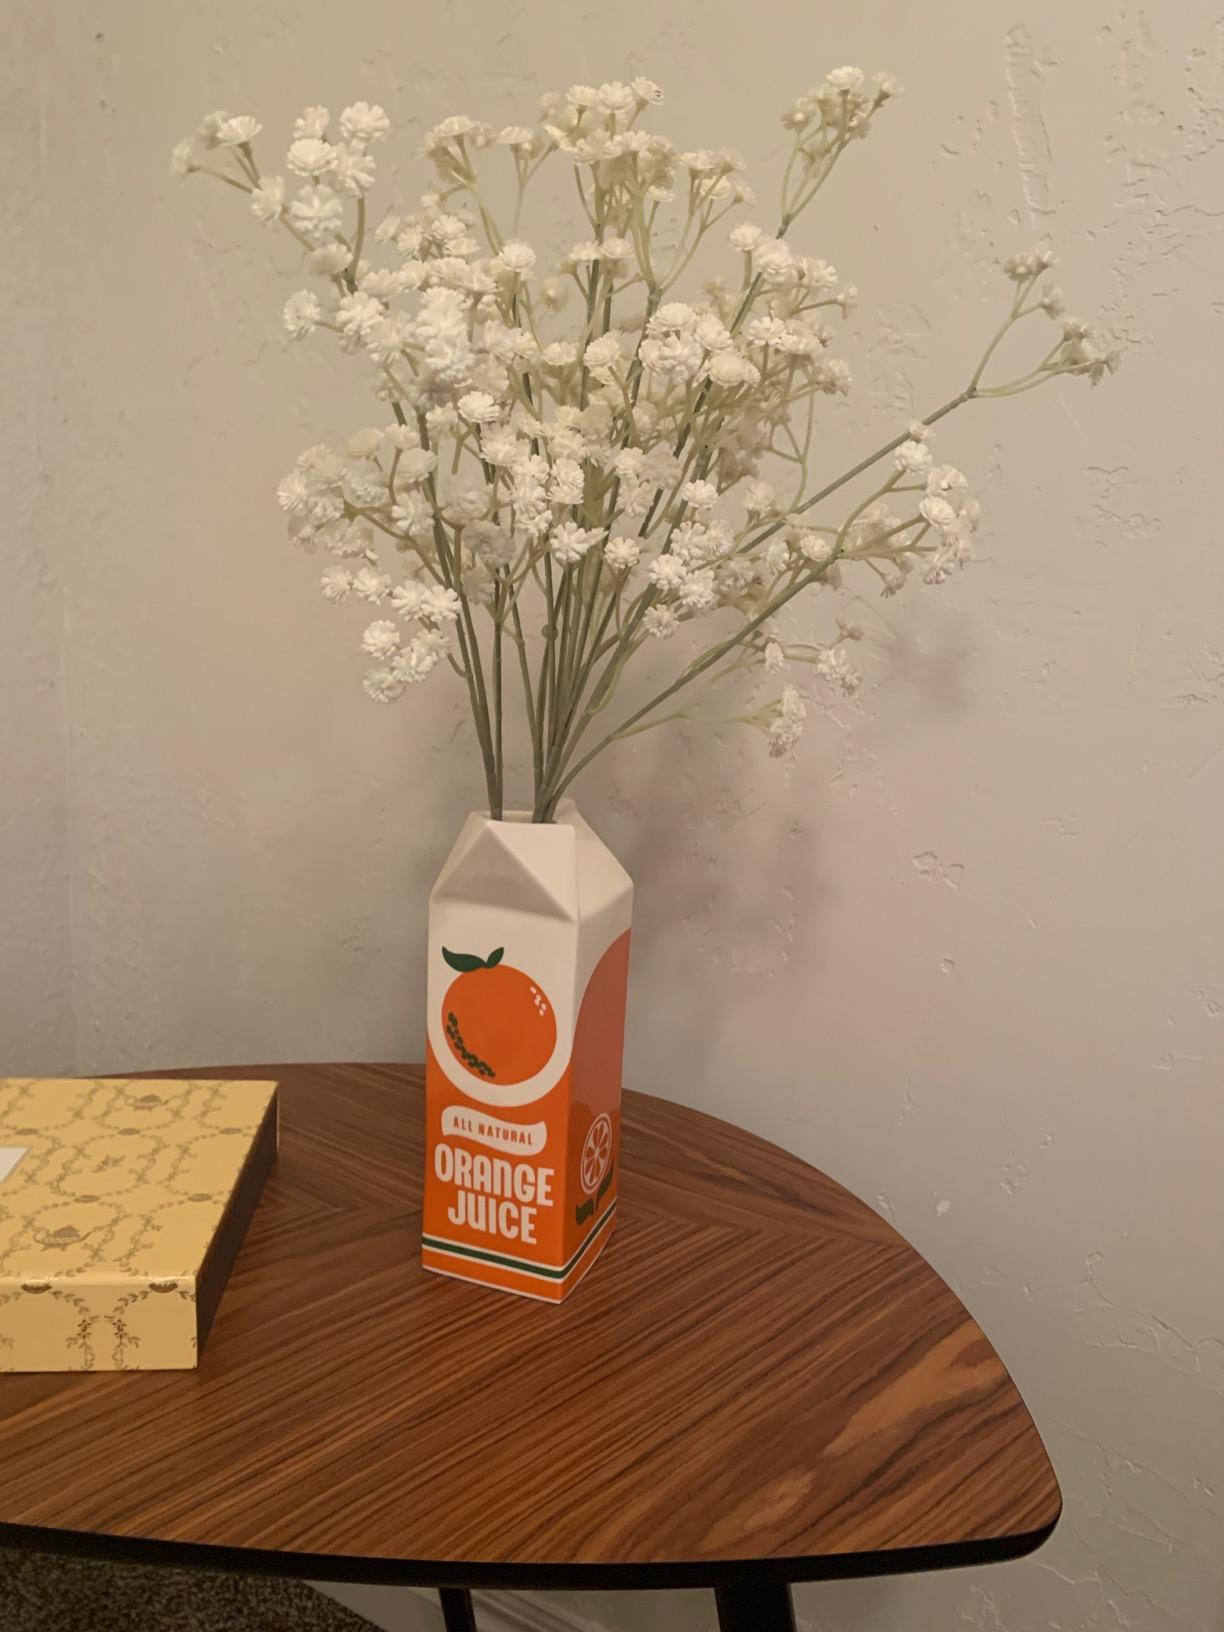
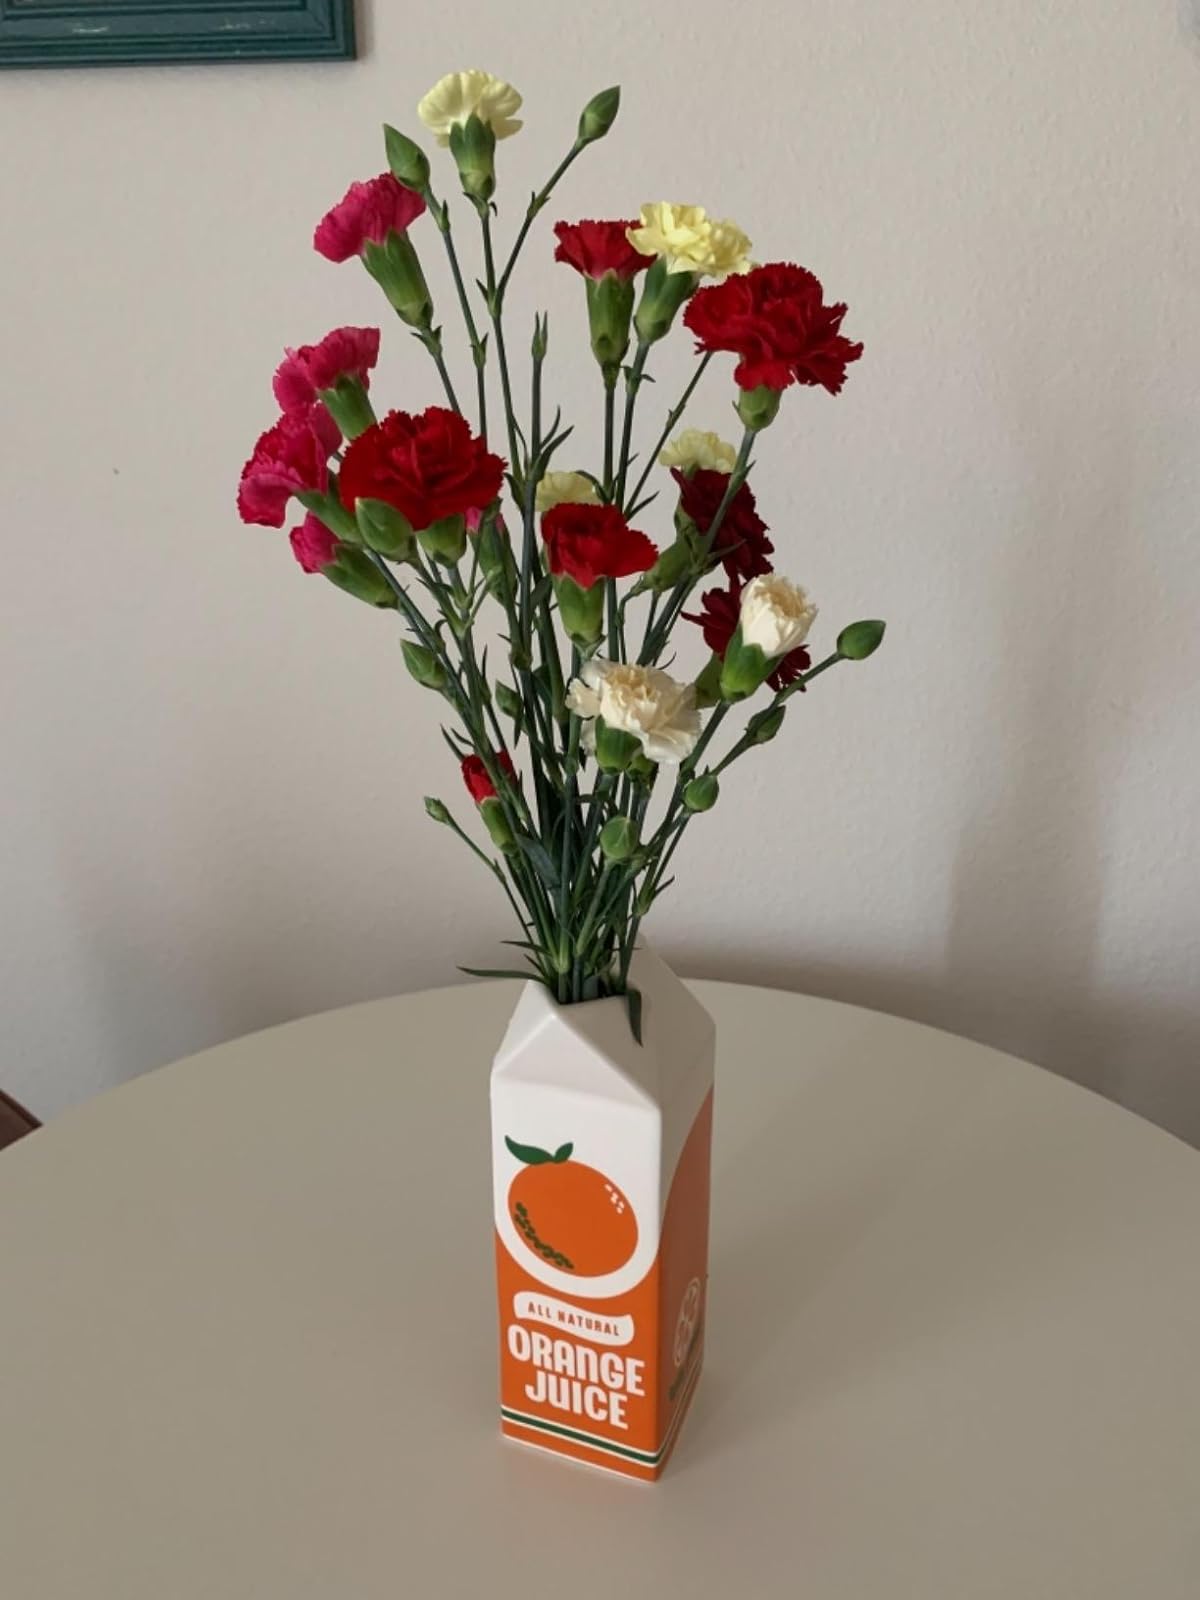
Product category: vase
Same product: yes